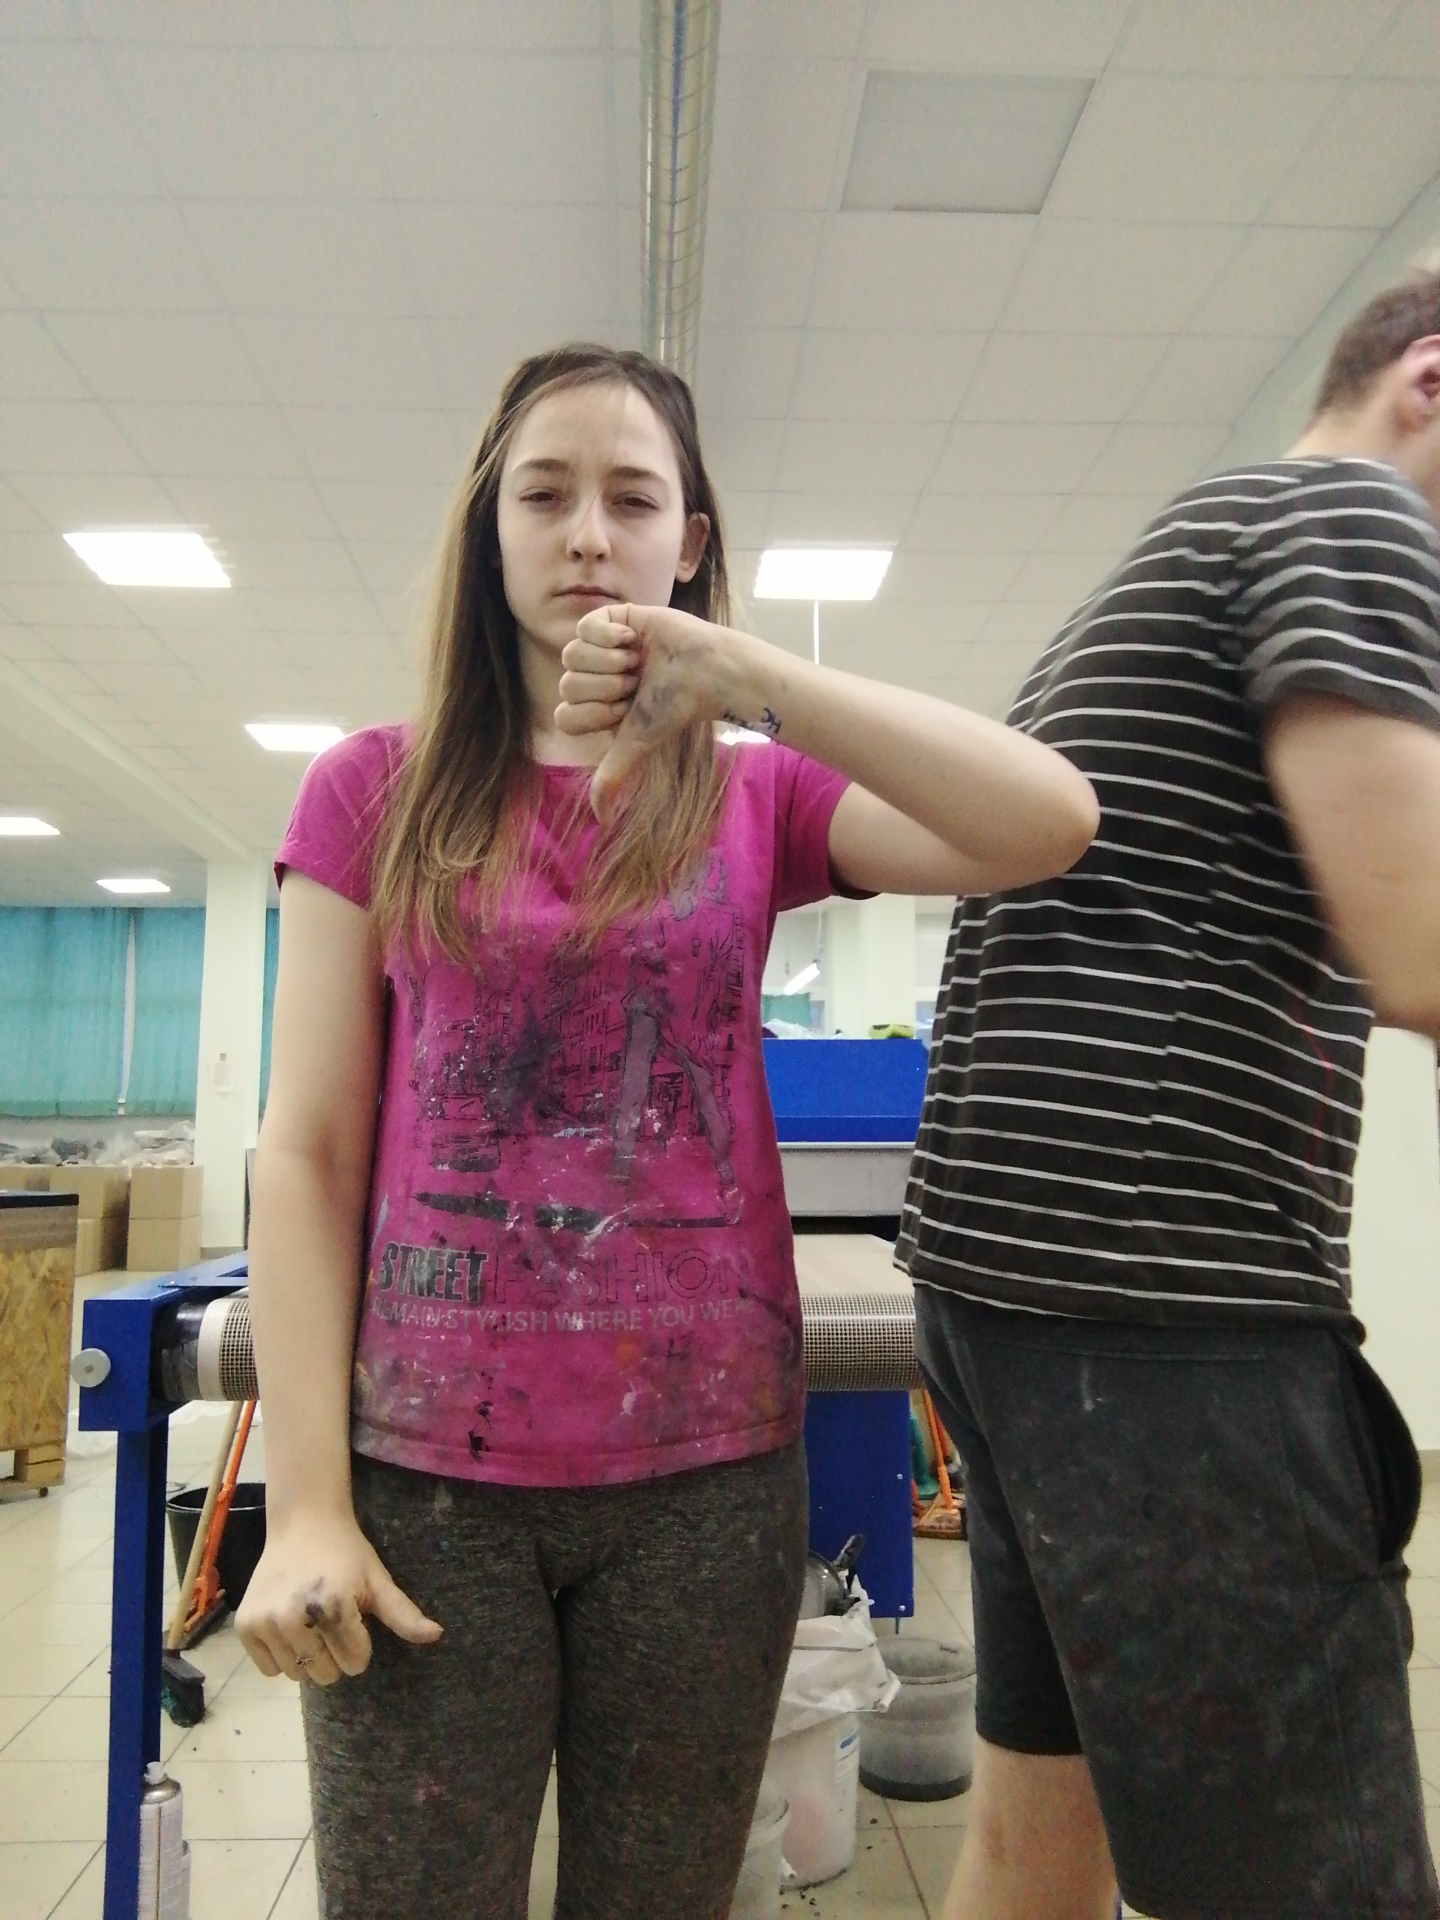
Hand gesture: dislike